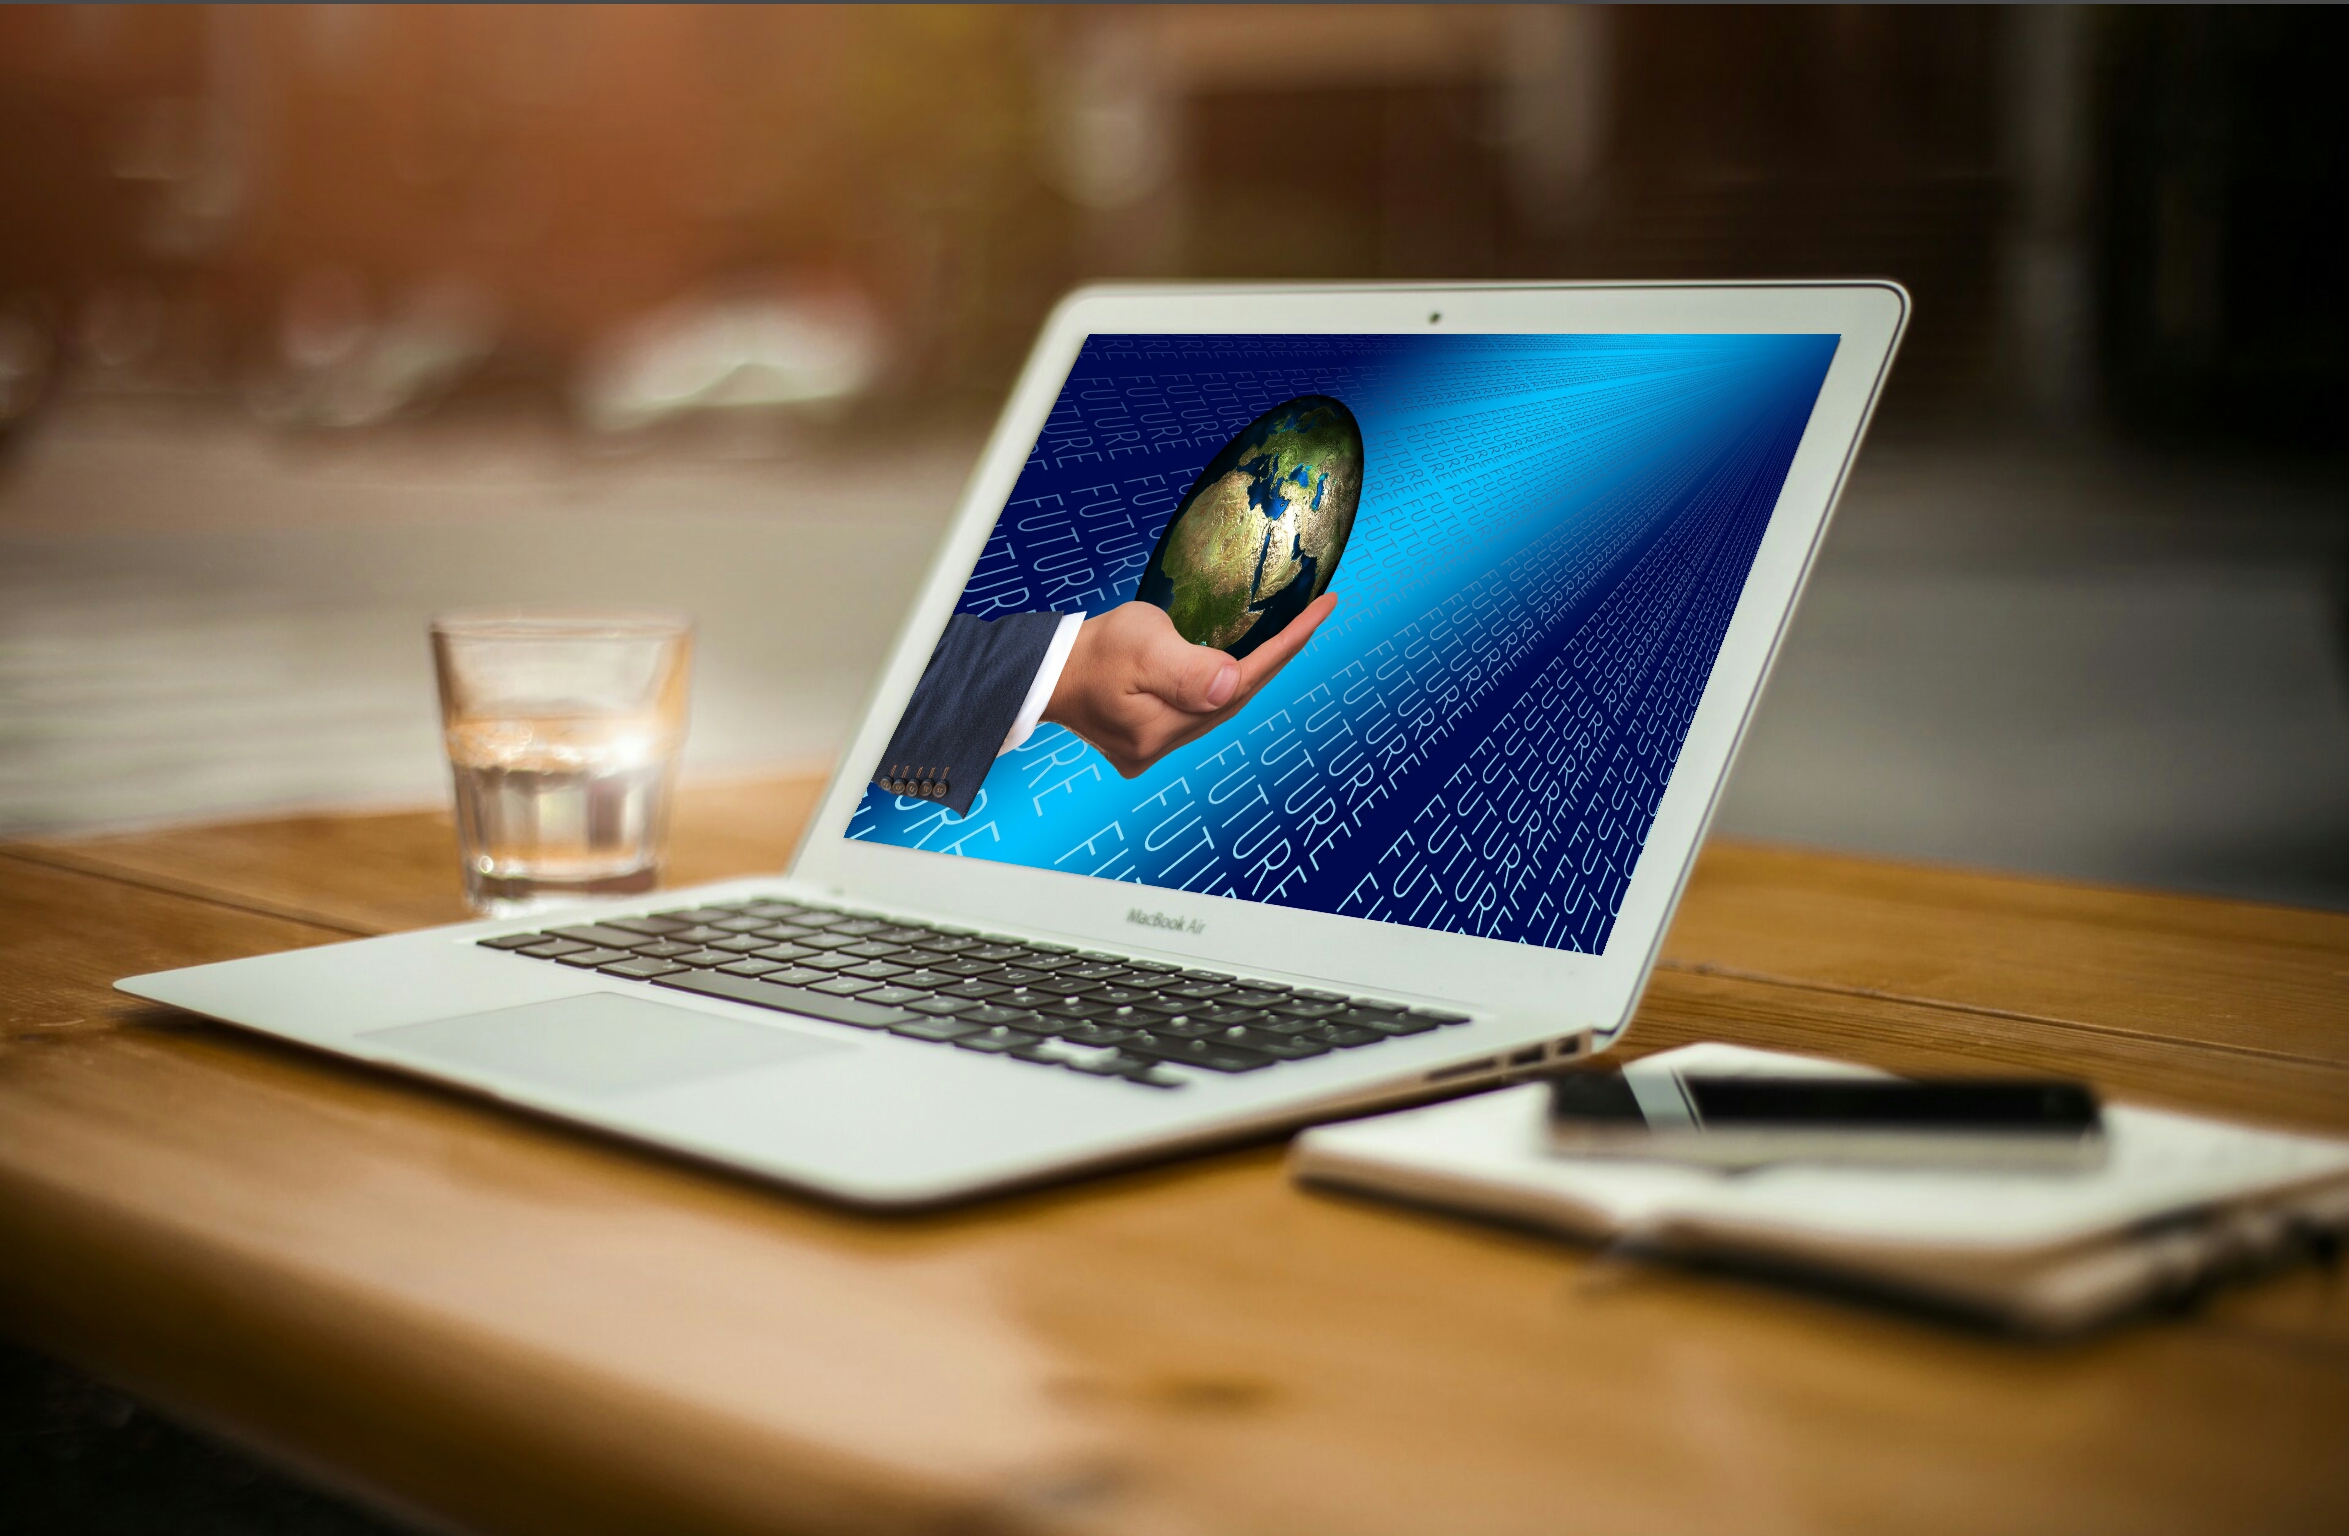
forward, businessman, globe, world, europe, africa, asia, concept, man, suit, industry 4, network, points, hand, finger, communication, networking, networked, logistics, machine, conductors, internet, connection, exchange, world wide web, computer, intelligence, items, sensors, budget, office, finance, economy, planning, smart, background, panorama, company, combs, hexagon, alternative, thought process, present, organization, perspective, arrow, direction, systematics, rethinking, past, understanding, letters, building, construction, build, chance, way out, rise, laptop, netbook, technology, product, electronic device, personal computer, gadget, display device